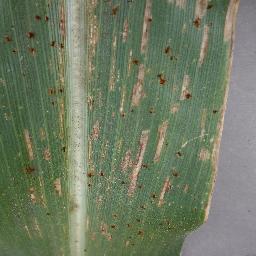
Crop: corn
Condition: (maize)_cercospora_spot_gray_spot